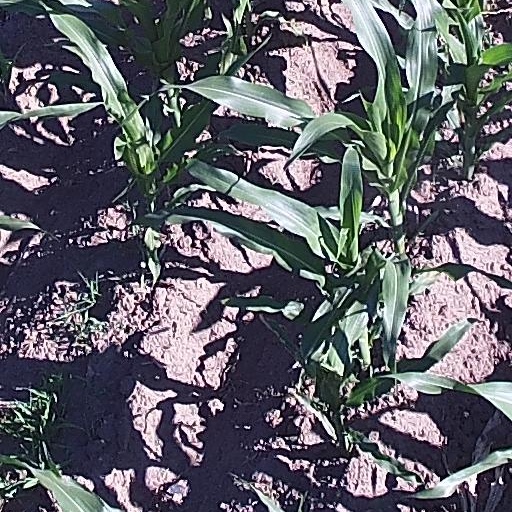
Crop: maize; corn